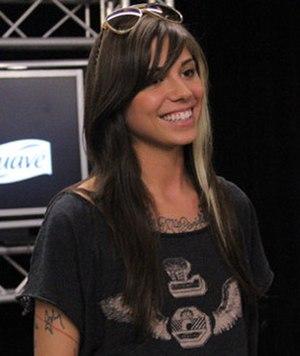
Christina Perri, née le 19 août 1986 à Philadelphie, est une chanteuse et auteure-compositrice-interprète américaine. Elle est principalement connue pour ses singles Jar of Hearts et A Thousand Years. Ce dernier est une chanson écrite et interprétée pour les quatrième et cinquième volets de la saga cinématographique Twilight.